Psocidae

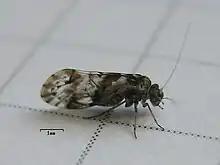
"Trichadenotecnum sexpunctatum"

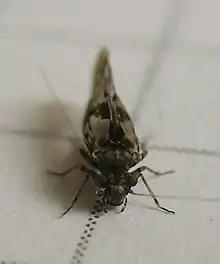
"Trichadenotecnum sexpunctatum"

Psocidae is a family of barklice in the order Psocodea (formerly Psocoptera).